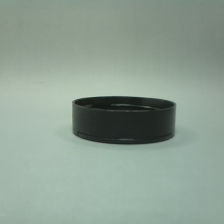
Color: black
Cap type: dual flip-top cap